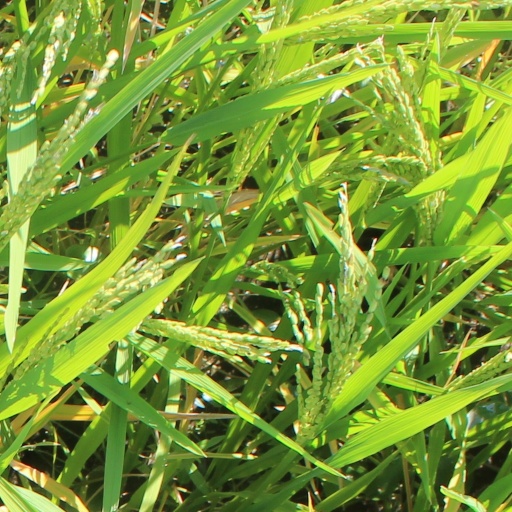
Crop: rice